Royal Thai Air Force

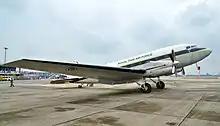
A Basler BT-67 cargo airlifter

First set up in 1913 in the same year as the Air Force, providing nursing services only, and over the years has gradually expanded. It operates Bhumibol Adulyadej Hospital and Royal Thai Air Force Hospital in Bangkok, as well as smaller hospitals at each wing. The directorate has made a teaching agreement with the Faculty of Medicine, Chulalongkorn University to train students at Bhumibol Adulyadej Hospital, accepting about 30 students per academic year.